John Navone

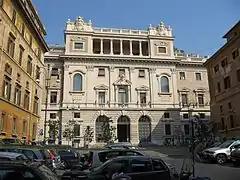
Navone's residence during his tenure at the Pontifical Gregorian University

Navone made significant and relatively early contributions to the discipline of narrative theology. Leading sociologist Andrew Greeley wrote: